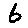
Label: 6